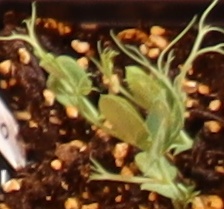
Label: Field Pea